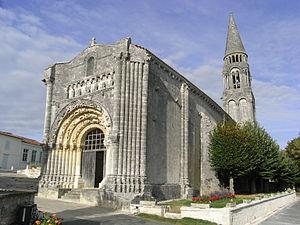
Église du IXème siècle à Fenioux en Charente-Maritime (France). Elle classée monument historique depuis 1840.
L'église Notre-Dame-de-l'Assomption est une église de style roman saintongeais située à Fenioux en Saintonge, dans le département français de la Charente-Maritime en région Nouvelle-Aquitaine.
Les églises de la Charente-Maritime présentent une grande diversité, d'une commune à une autre, et se distinguent par des styles et des périodes de construction différentes. De nombreux édifices témoignent cependant de l'épanouissement, aux XIᵉ et XIIᵉ siècles d'une forme d'art roman spécifique, appelée art roman saintongeais, caractérisée par une simplicité des formes et un décor sculpté, souvent très riche.
Cet article recense les monuments historiques de France classés en 1840, la première protection de ce type dans le pays.